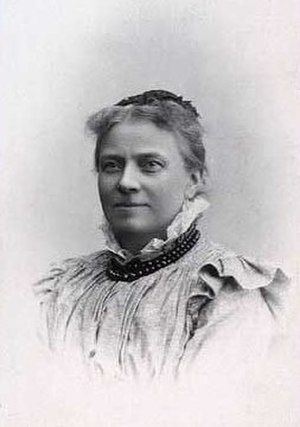
Matilde Bajer
Matilde Bajer
Pauline Matilde Theodora Bajer, født Schlüter var en dansk kvindesagsforkæmper og pacifist.